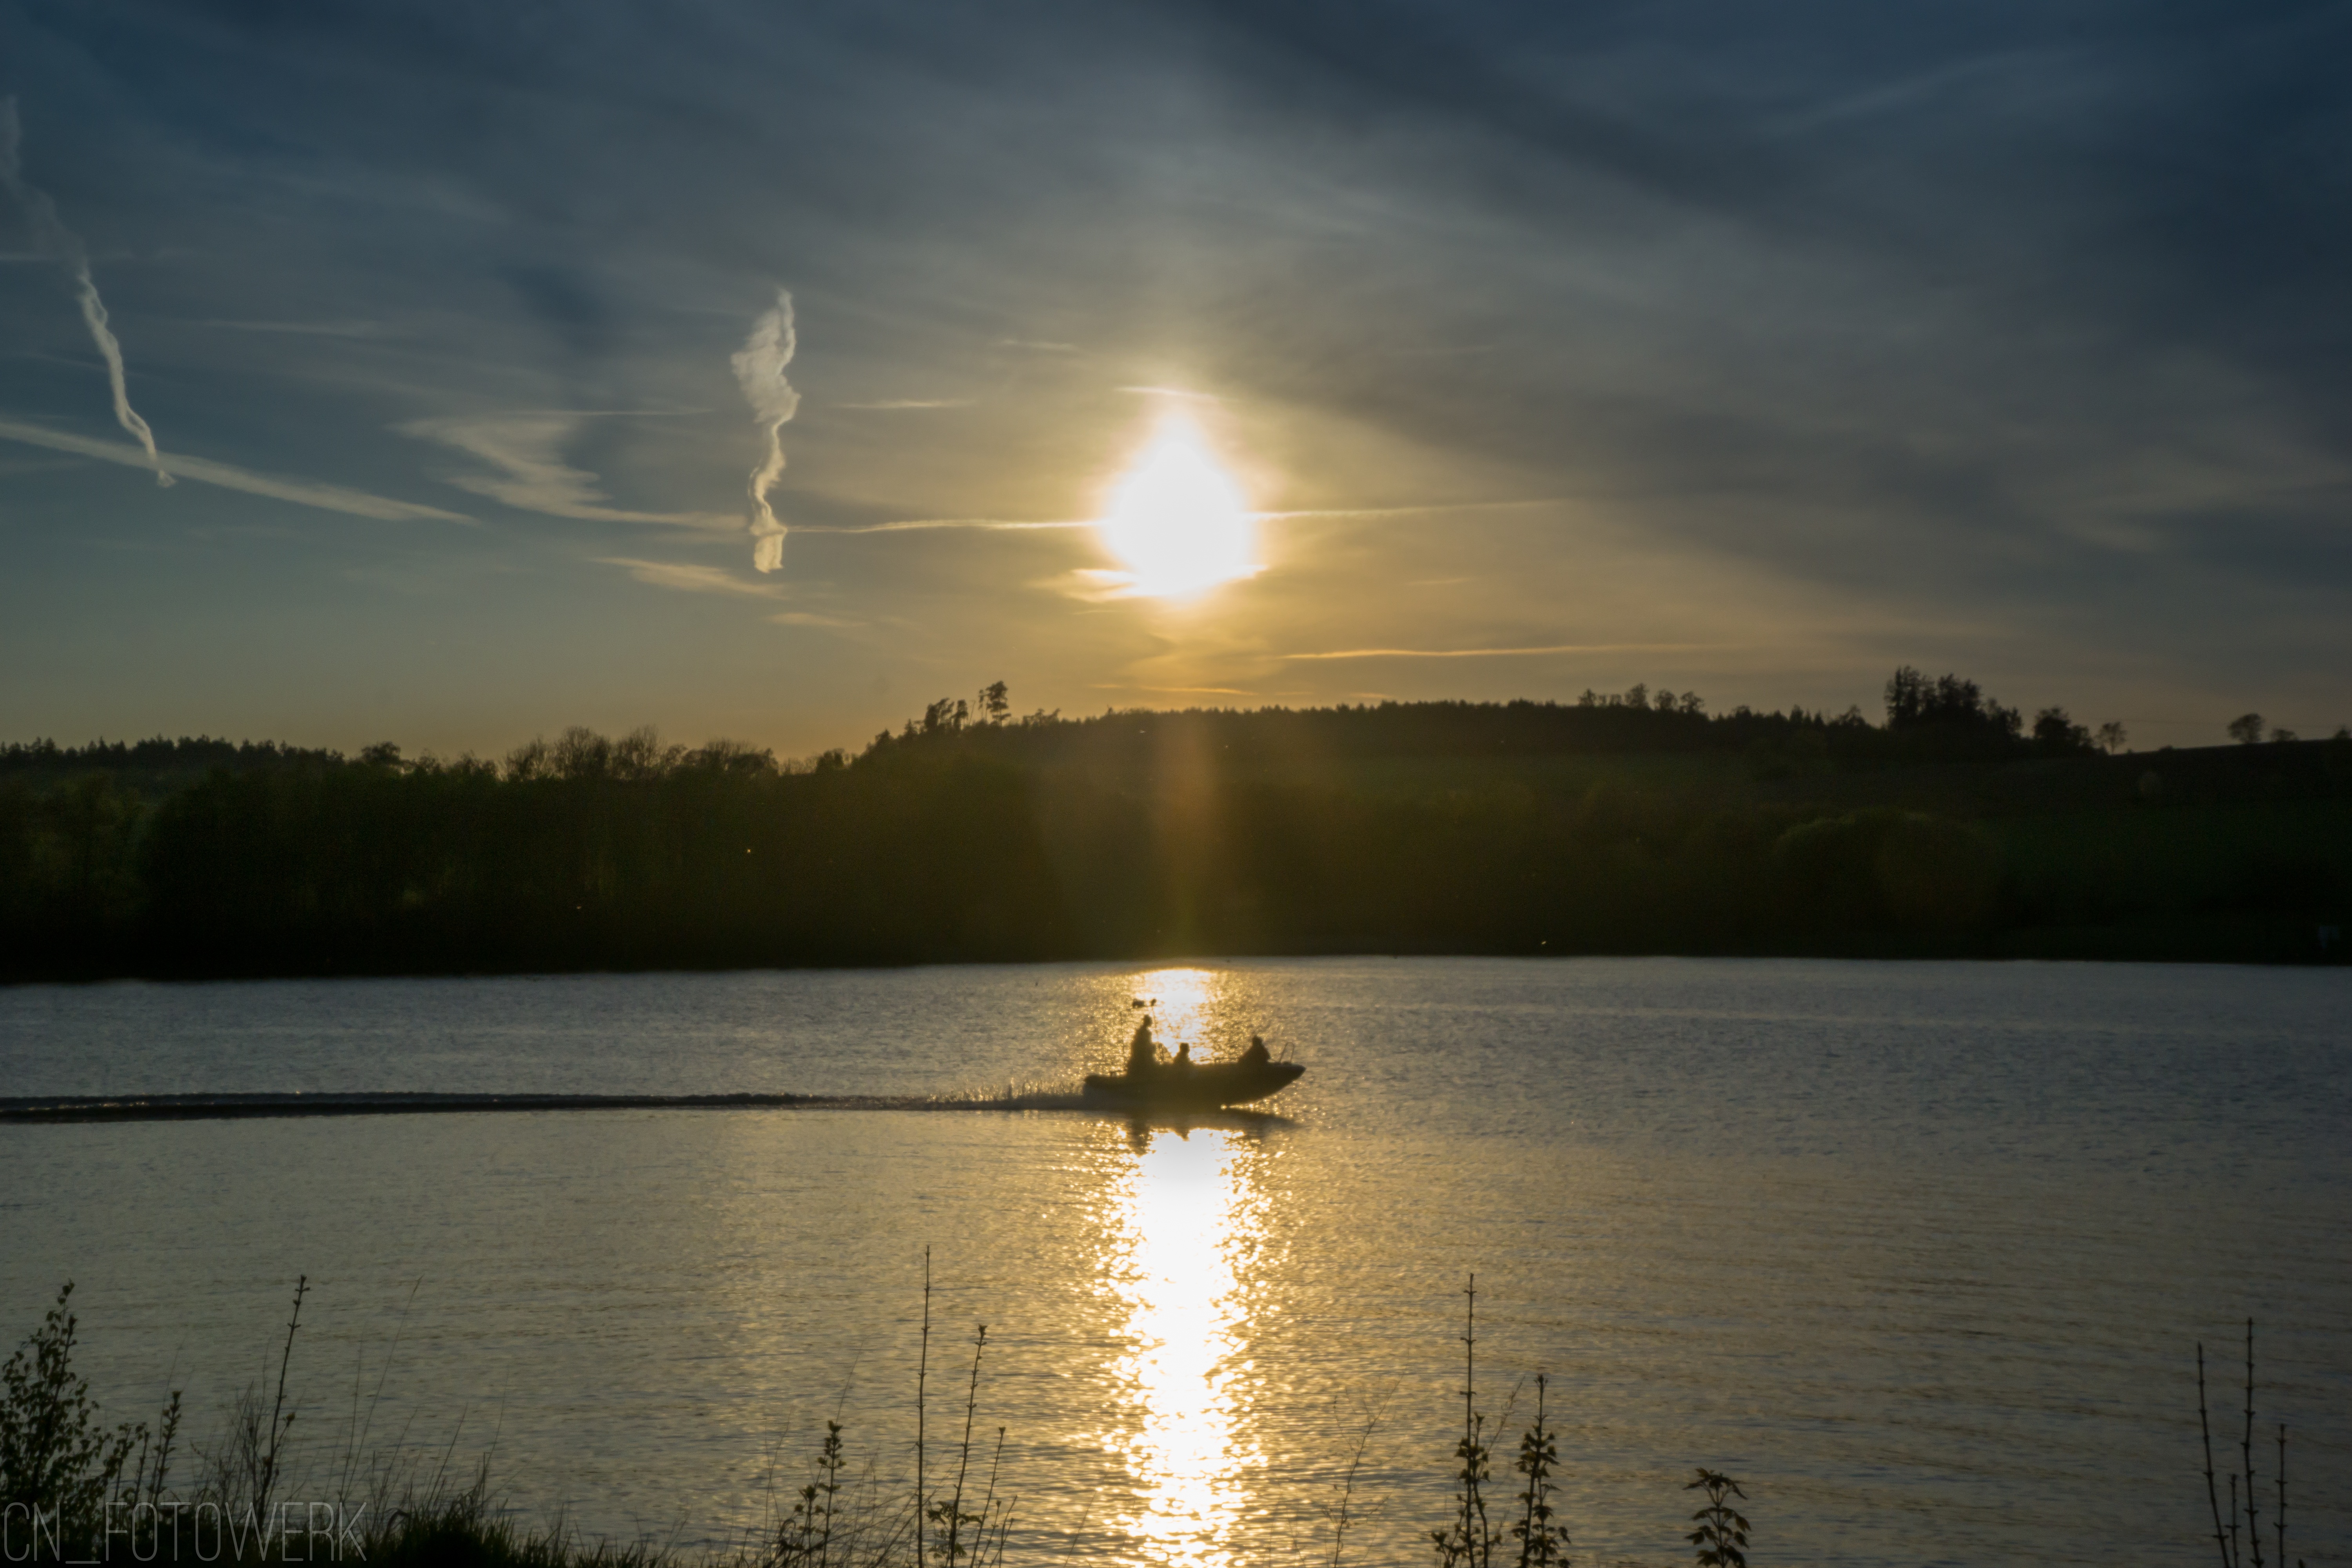
sea, water, nature, horizon, cloud, sun, sunrise, sunset, mist, sunlight, morning, lake, dawn, river, dusk, boot, evening, reflection, reservoir, body of water, loch, boat trip, atmospheric phenomenon